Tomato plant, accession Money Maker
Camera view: vertical (180 deg); turntable rotation: 120 degrees
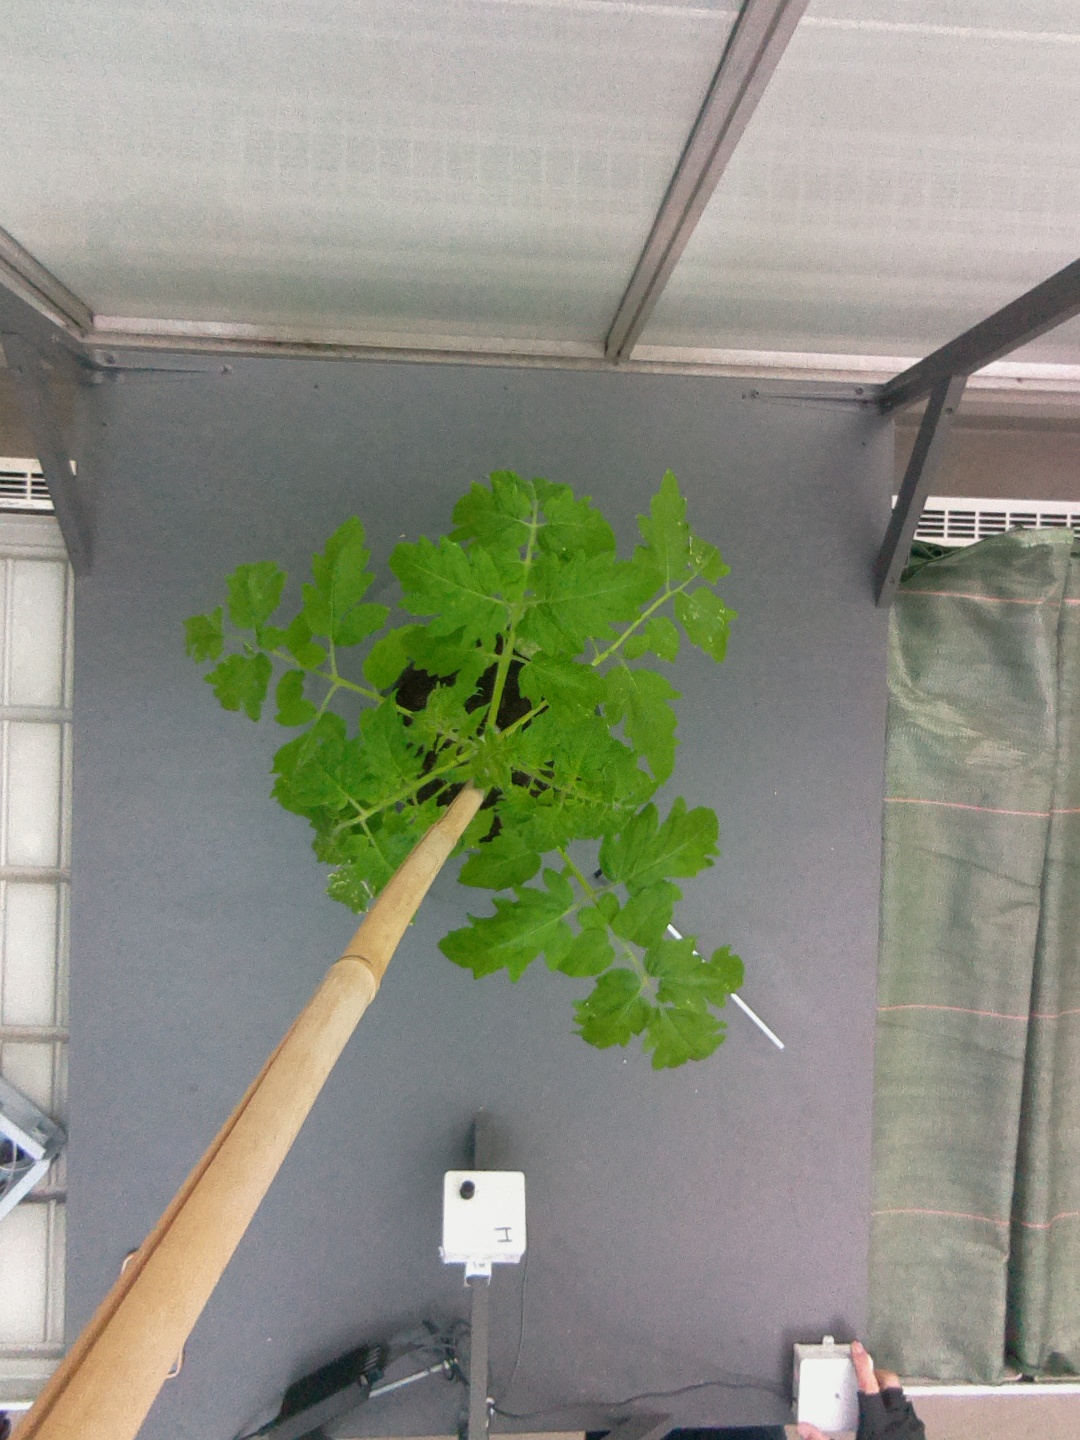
BBCH growth stage 14: 8 of true leaves visible